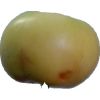
Label: Apple 6